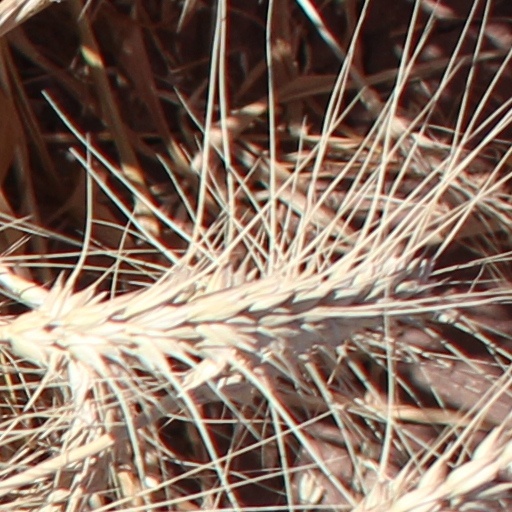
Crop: wheat